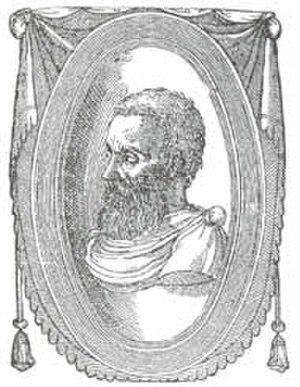
Giovanni Francesco Straparola, Gianfrancesco Straparola ou encore, en français, Jean François Straparole de Caravage est un écrivain italien de la Renaissance.Son œuvre majeure est Les Nuits facétieuses, publiée entre 1550 et 1555.